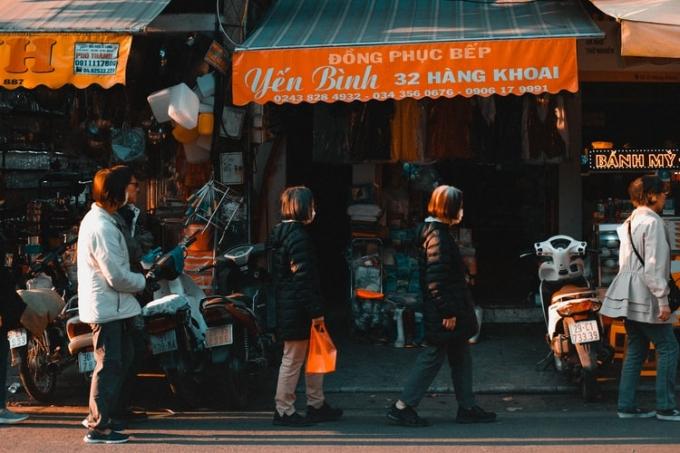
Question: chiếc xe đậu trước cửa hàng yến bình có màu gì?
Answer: chiếc xe có màu trắng